Reef burials

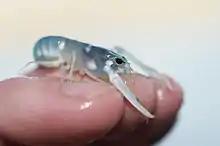
Young lobster

Reef burials are popular amongst divers and others who love the sea. Some people feel that such burials offer the deceased a second life as part of a living reef. Loved ones are given the GPS coordinates of the resting place so that they dive to visit the site of the remains. A memorial plaque is installed with the person's name, date of birth and death. Thousands of reef balls are put into oceans each year. Large reef memorials can accommodate multiple sets of remains, so that families can be included and placed together.